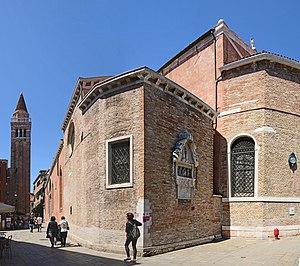
Cet article recense les églises de Venise, en Italie.
San Polo est le plus petit des six sestieri de Venise.
L'église San Polo est une église catholique de Venise, en Italie.